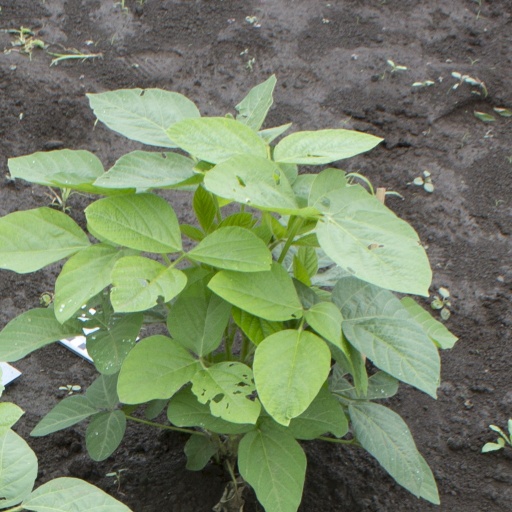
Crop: soybean